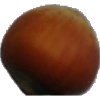
Label: nut_forest